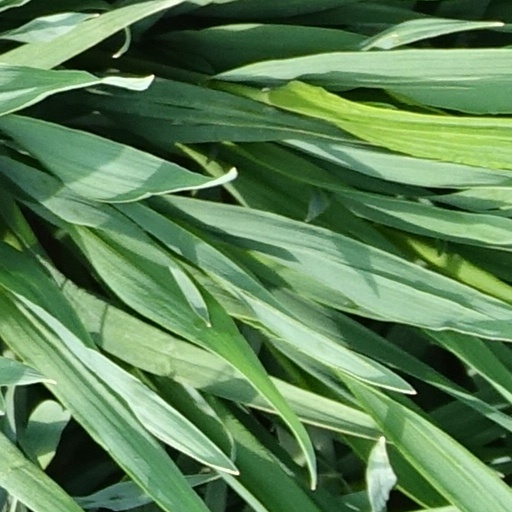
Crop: wheat